Glenville shootout

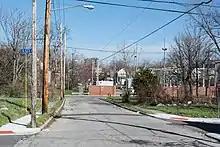
View of Beulah Avenue. The photographer was standing about where the abandoned vehicle was. The intersection in the distance is Beulah and Lakeview, where the four gunmen stood and suspect Leroy Harrison died. A power substation stands where 1391 and 1395 Lakeview once stood. The "alley" down which the gunmen fled is still visible.

Around noon on July 23, 1968, a call was made to the Cleveland Police reporting an abandoned vehicle on Beulah Avenue between E. 123rd Street and Lakeview Road. The location was just a block north of Evans' home (at the intersection of Auburndale Avenue and Lakeview). The vehicle was ticketed at 1:25 PM, but a tow truck did not arrive until dusk. It parked on the north side of Beulah Avenue near the intersection with Lakeview Road. According to tow truck worker William McMillan, the truck backed up to the abandoned car, and then McMillan got out. He was checking the license plate of the automobile a few moments later when a man with a shotgun standing at the corner of Beulah and Lakeview shot him in the back. An official chronology later placed the attack on McMillan at 8:25 PM. Another man hiding in the bushes near the front of the truck fired, and shot McMillan in the side. McMillan's coworker, still in the truck, radioed for help at 8:28 PM. According to McMillan, Ahmed Evans—armed with a carbine—walked on the sidewalk across the street and demanded to know if he was stealing cars. McMillan stood and said he had no weapons. He ran toward and then north up E. 123rd Street, and (he said) Evans shot him in the right side. An African American woman on E. 123rd Street gave refuge to McMillan.